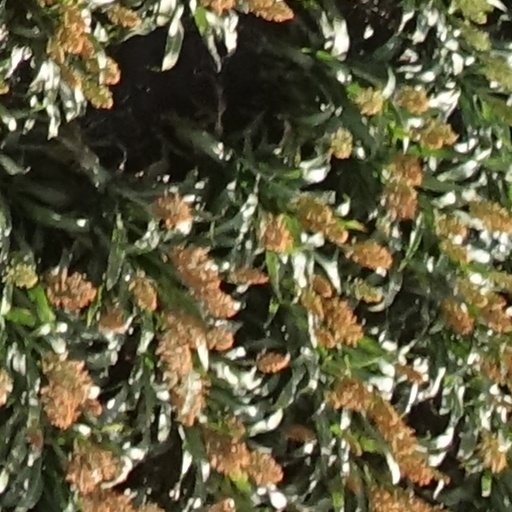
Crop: sorghum